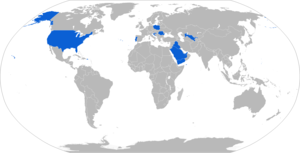
Le Oshkosh M-ATV est un véhicule militaire fabriqué par Oshkosh Corporation. Il est destiné à remplacer le HMMWV dans les zones de combat.